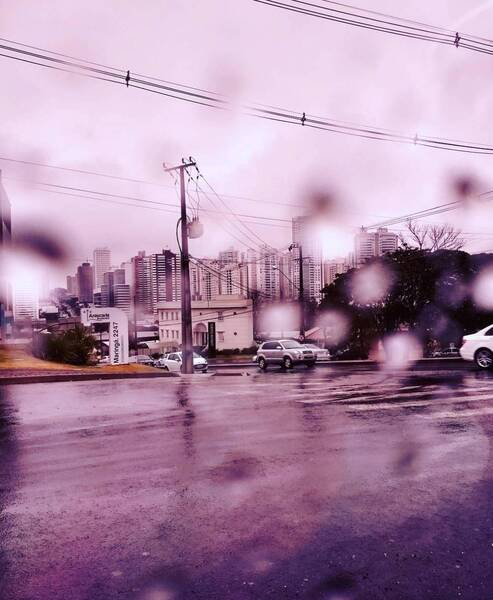
Fire: no
Smoke: no